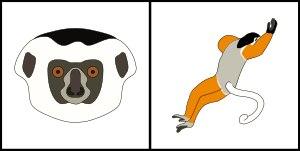
Les Sifakas ou Propithèques forment un genre de primates lémuriformes au sein de la famille des Indridés. Ce sont de grands lémuriens diurnes, au pelage dense variant du blanc pur au noir profond en fonction des espèces, et dotés d'une queue plus longue que leur corps. Comme tous les lémuriens, ils sont endémiques de l'île de Madagascar.